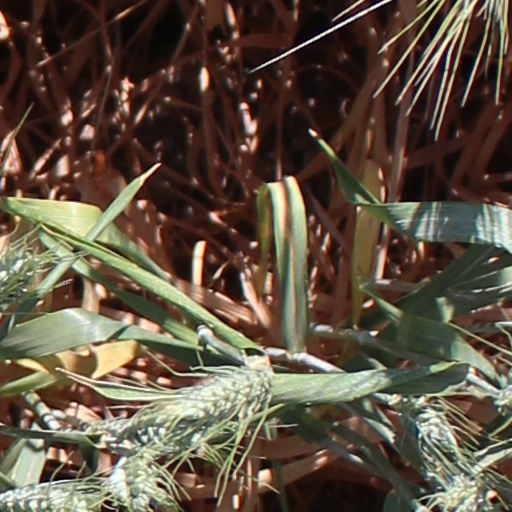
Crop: wheat